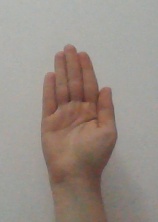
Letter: seen